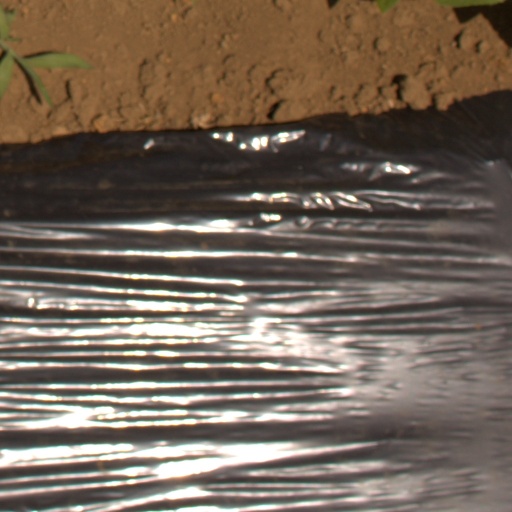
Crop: Jerusalem artichoke